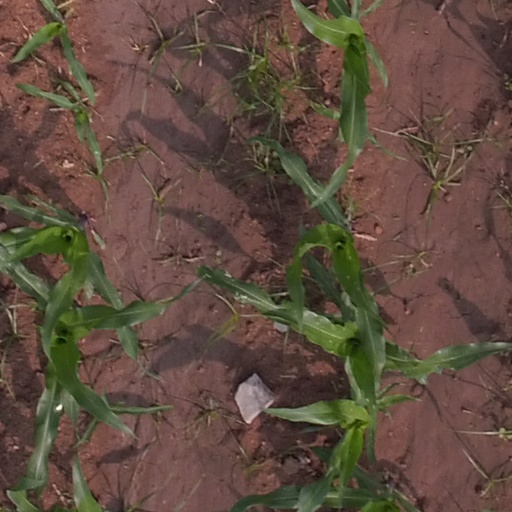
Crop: maize; corn